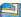
Number: 7